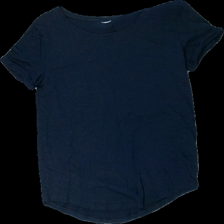
View: front
Type: T-shirt
Category: Ladies
Brand: Missing
Colors: Blue
Material: 66% Cotton 34% Viscose
Cut: Loose
Season: All
Price range: 50-100
Recommended usage: Export